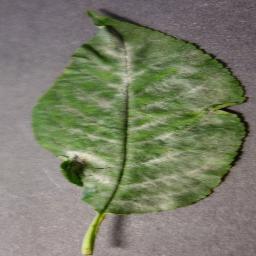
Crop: cherry
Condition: (including_sour)_powdery_mildew